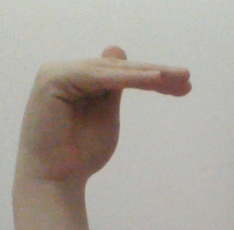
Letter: khaa